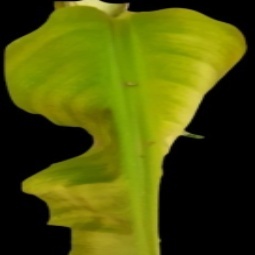
Label: Zinc